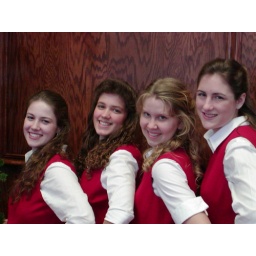
Verity - girls in red outfits.JPG